Broken rice

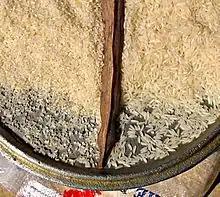
Left, broken or Mali rice; right, long-grain rice. The former is popular in Senegal, where it is used interchangeably with couscous.

Broken rice is fragments of rice grains, broken in the field, during drying, during transport, or during milling. Mechanical separators are used to separate the broken grains from the whole grains and sort them by size.